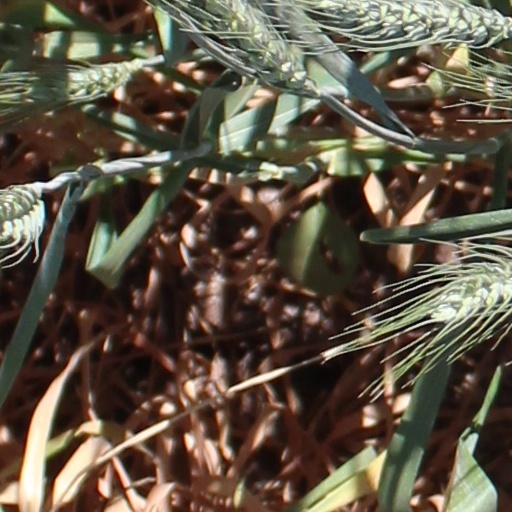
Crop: wheat